Marie Laforêt

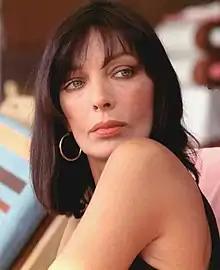
Marie Laforêt in 1985

Marie Laforêt (born Maïtena Marie Brigitte Douménach; 5 October 1939 – 2 November 2019) was a French singer and actress, particularly well known for her work during the 1960s and 1970s. In 1978, she moved to Geneva, and acquired Swiss citizenship.